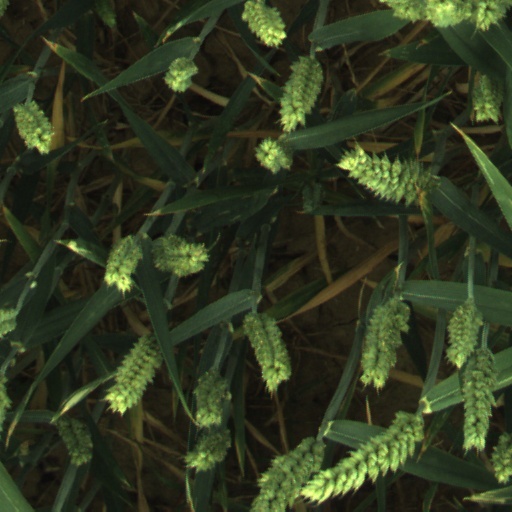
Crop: wheat